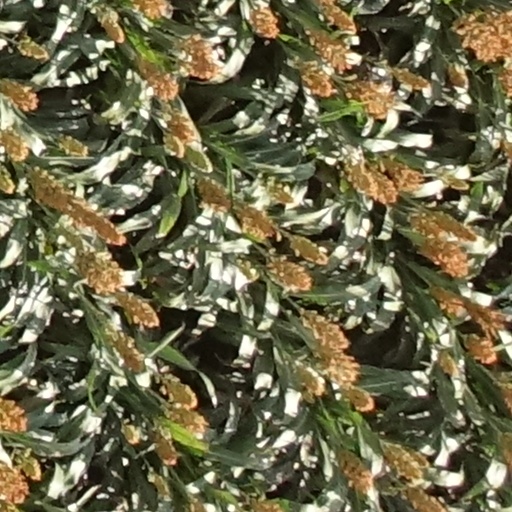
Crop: sorghum